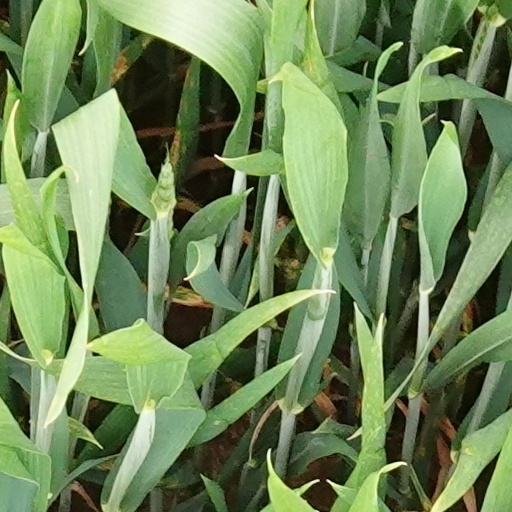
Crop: wheat